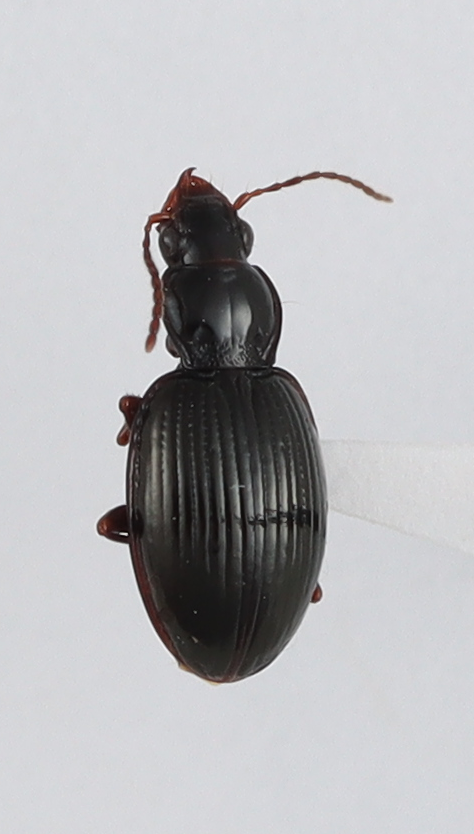
Scientific name: Mecyclothorax karschi
Plot: 14
Trap: W
Collected: 20190828